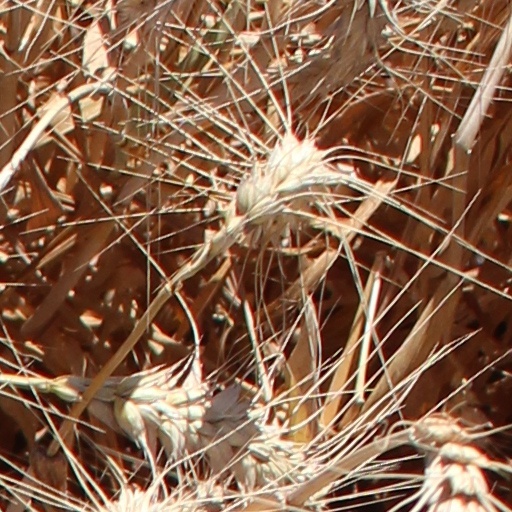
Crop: wheat